Enterprise (train service)

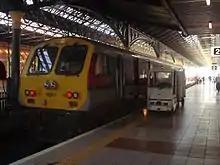
Enterprise Control Car 9001 stands at Dublin Connolly

Three NIR 101 Class locomotives were built; Nos. 101 - 103, appropriately named "Eagle," "Falcon" and "Merlin" after their GNR predecessors. These locomotives were of the Bo-Bo wheel arrangement and produced 1,350 horsepower. The trains were designed to work in a push-pull formation, with driving trailers, or with a locomotive at each end. The locomotives were designed by the Hunslet Engine Company, Leeds, and assembled at BR's Doncaster Works. This gave rise to the locomotives being fondly referred to as the "Hunslets."